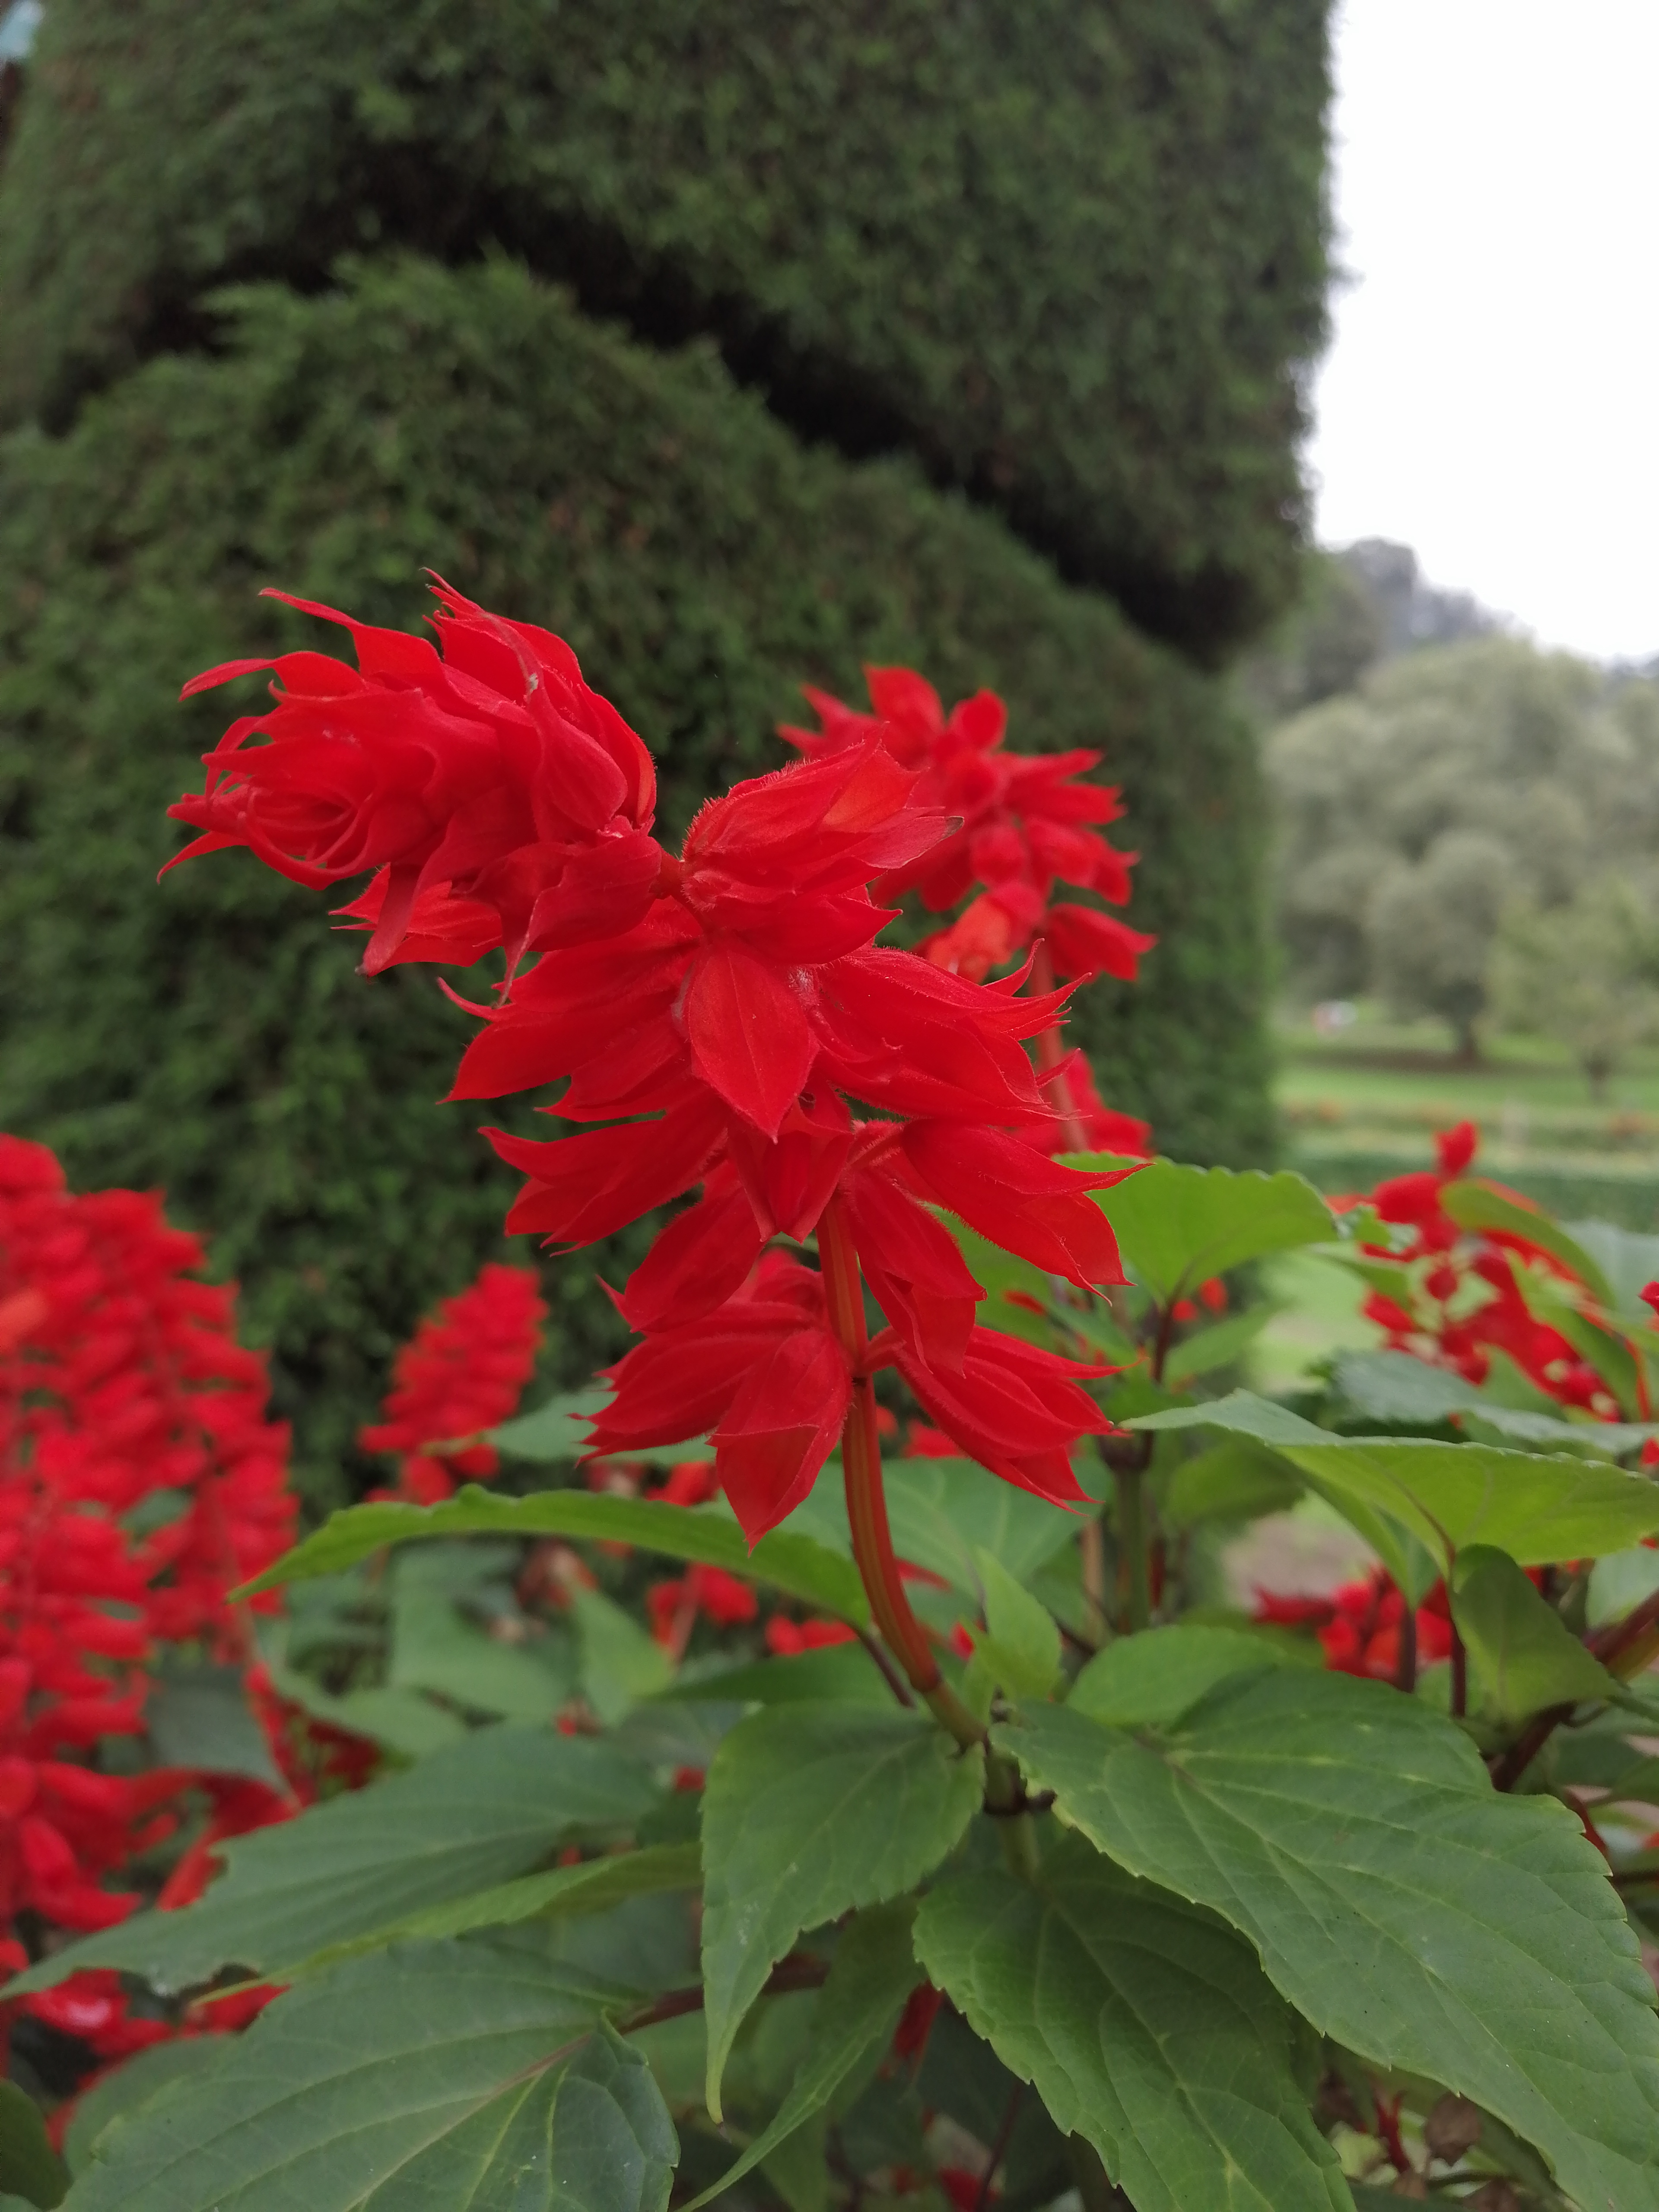
nature, flower, red, garden, leaf, photography, plant, flowering plant, amaranth family, annual plant, amaranth, Woolflowers, perennial plant